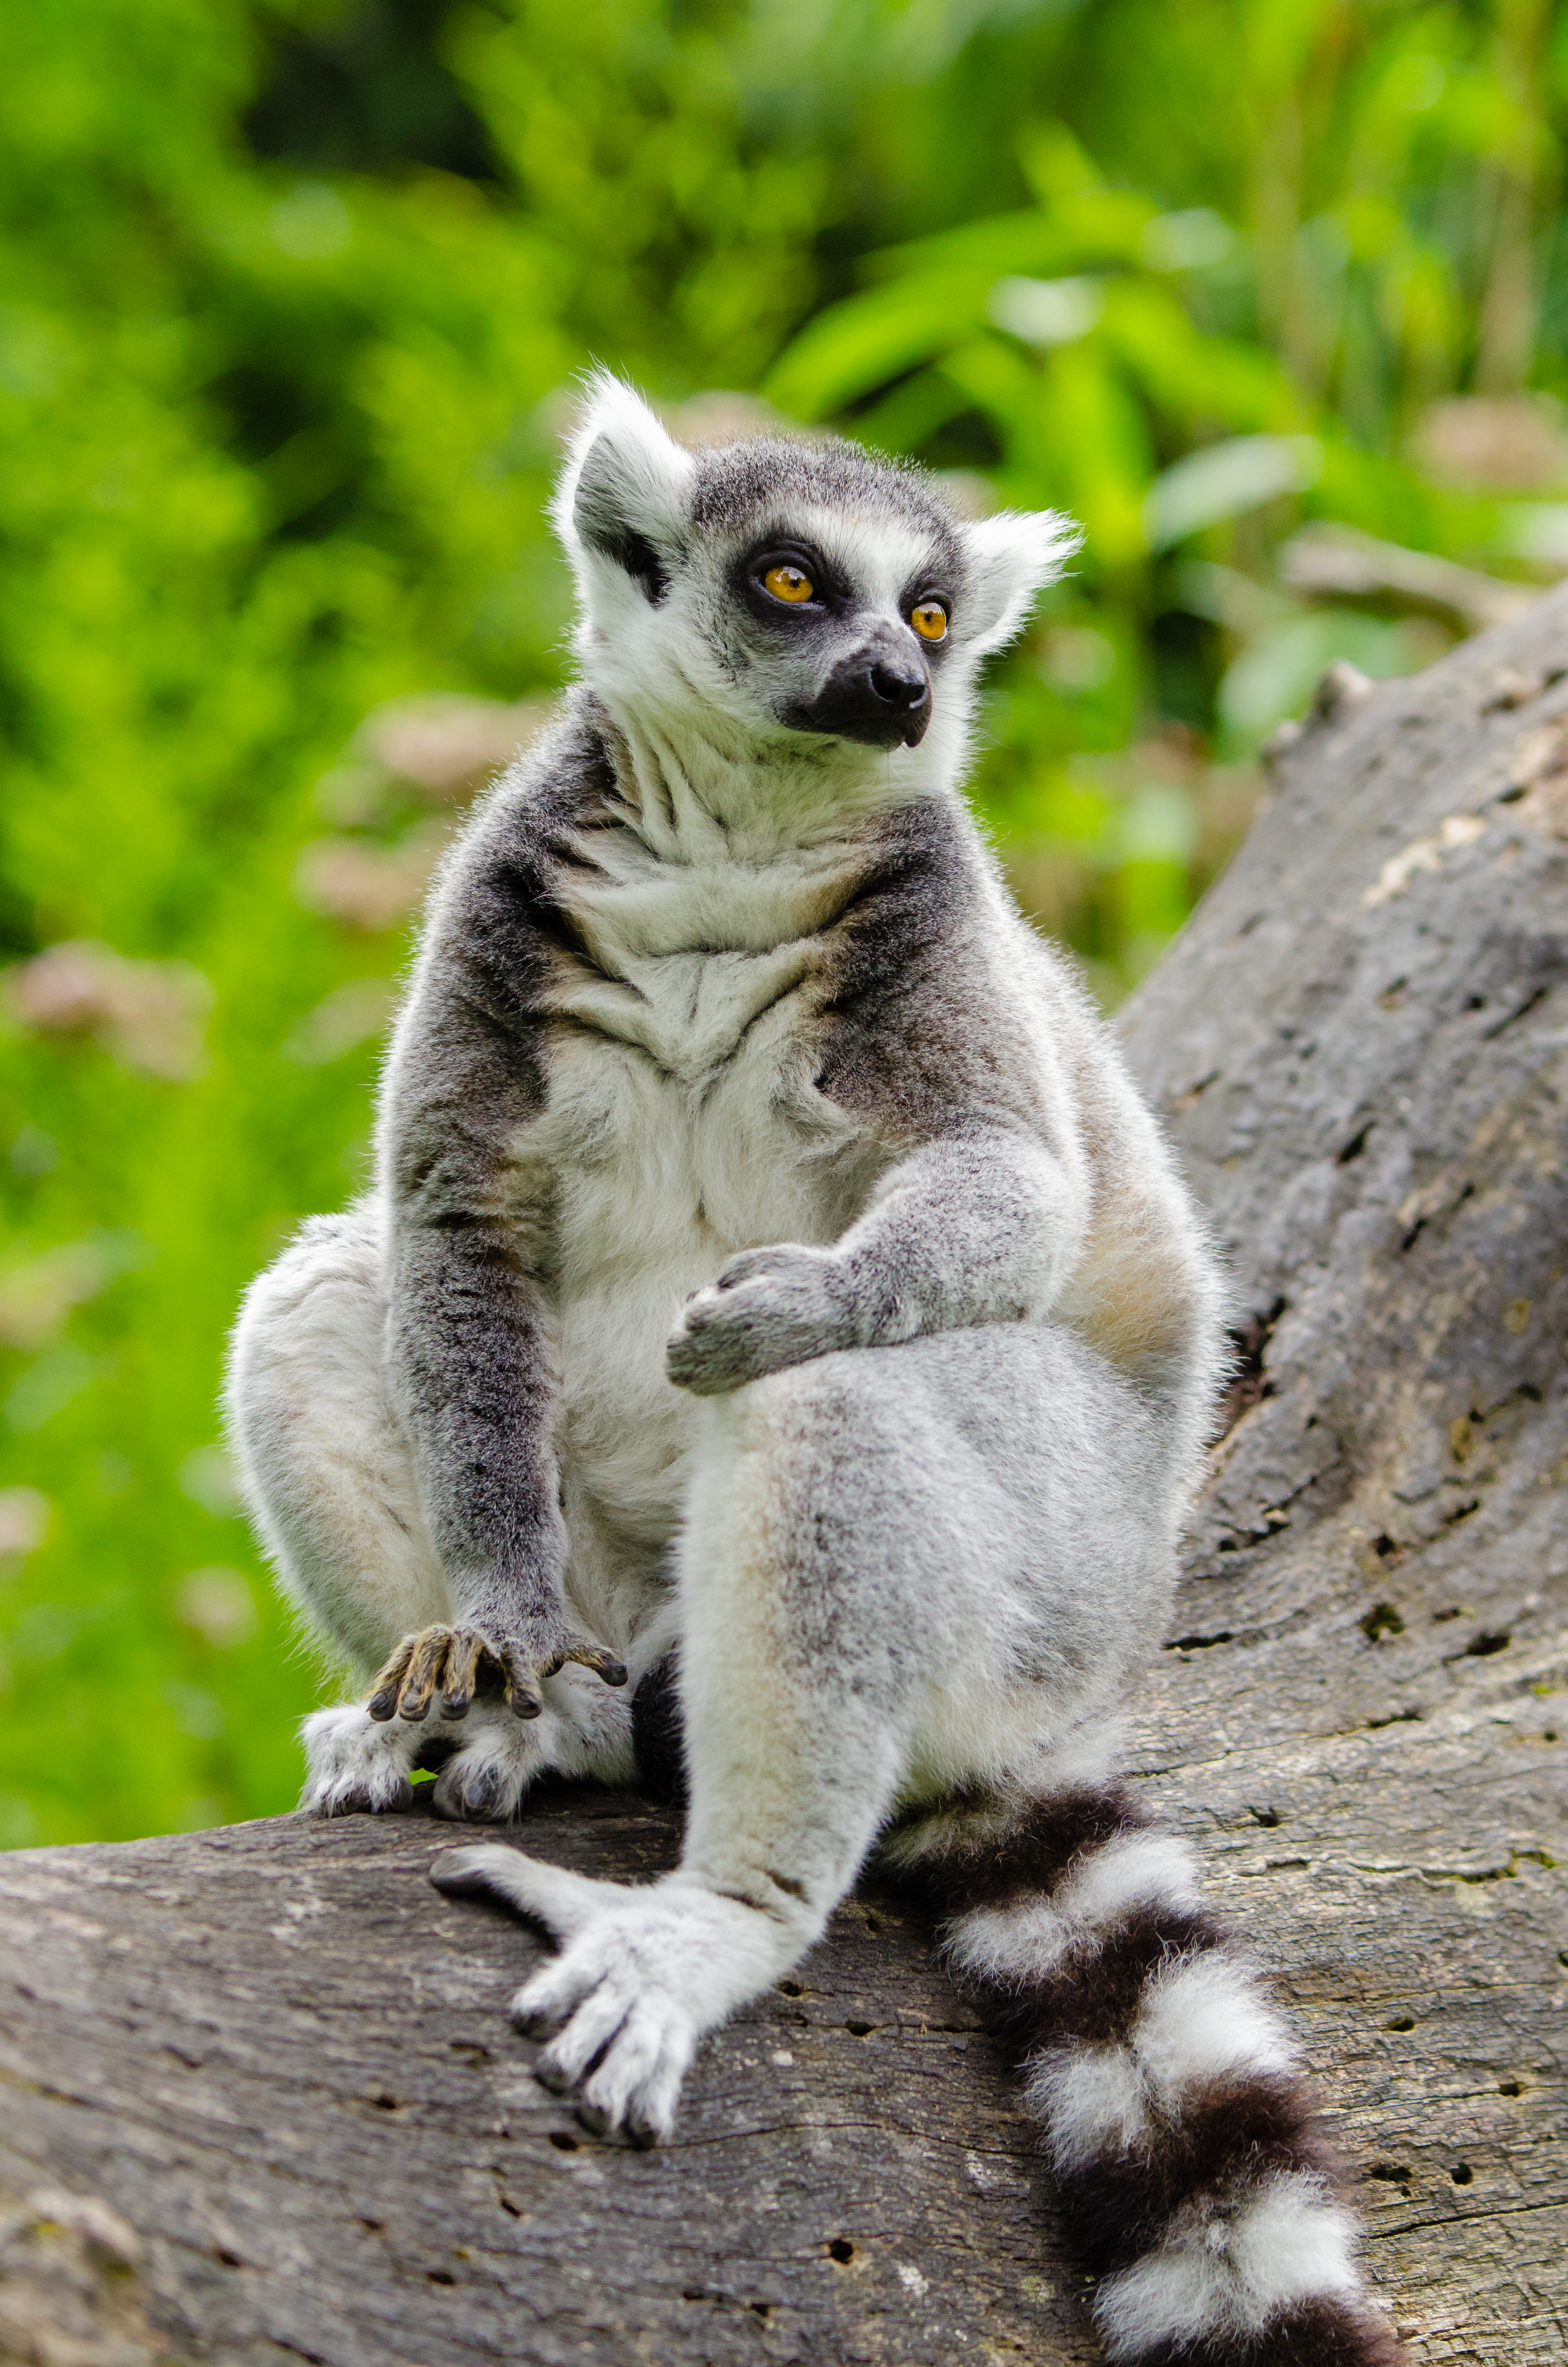
animal, wildlife, zoo, mammal, fauna, primate, madagascar, vertebrate, lemur